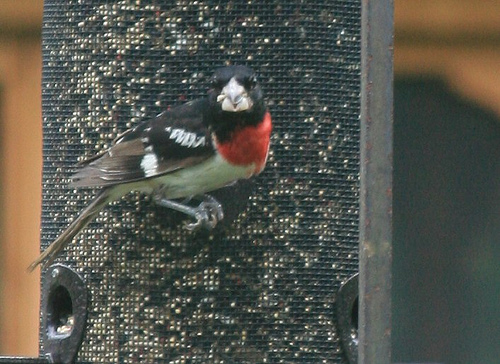
a small bird with a black and gray head, and a red breast, and white belly.
this bird has a black head, white belly and a red breast.
this colorful bird sports a bright red breast patch and white wing bars.
this white bellied, red breasted bird has a black head and black and brown wings with 2 white wing bars.
this bird has a white belly, red breast, black wing with white wingbars.
this bird has wings that are black with a red chest and white belly
this is a mid-size bird with long retrices, a red breast, white bill, black eyes and white belly.
this colorful bird has a red chest and black crest with a short white bill.
this little bird has a red breast, green belly and its wings and head are mostly black with brown.
this bird has wings that are black and has a red chest
Species: Rose Breasted Grosbeak